Lake Kankakee

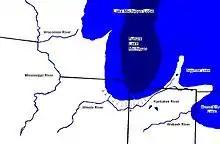
Formation of the Valparaiso Moraine and the Kankakee Valley.

The glaciers were static, only in that the glacial fronts melted at a rate matching the southward push of the ice mass. The meltwaters from the eastern edge of the Michigan Lobe and the western edge of the Saginaw Lobe ran through the Dowagiac River valley of western Michigan. Joining the ancestral St. Joseph River, reversing the flow southward towards the flat plain till plain, where South Bend, Indiana now stands. From the east, the St. Joseph River valley drained the meltwaters from the southern edge of the Saginaw Lobe and the northwestern shoulder of the Huron-Erie Lobe.